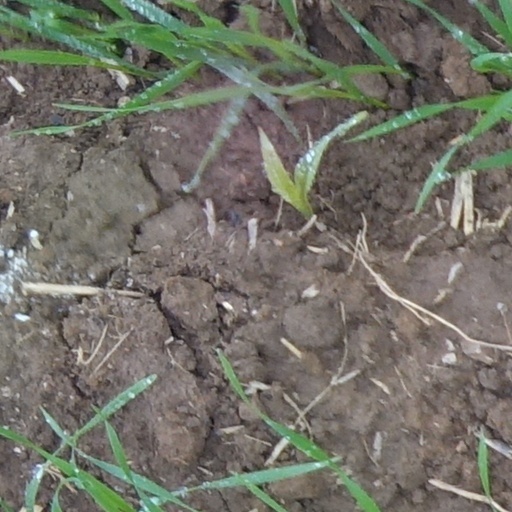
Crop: wheat